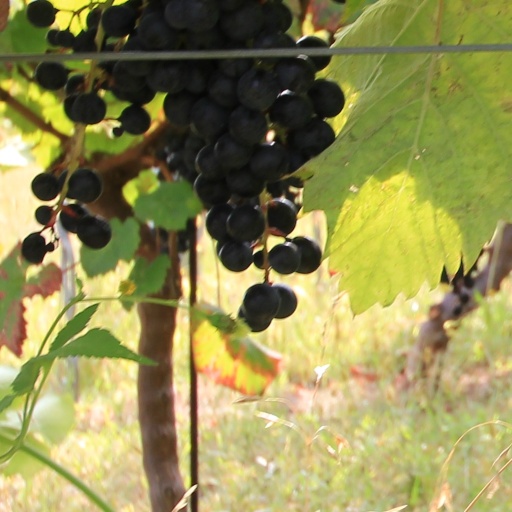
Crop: grape